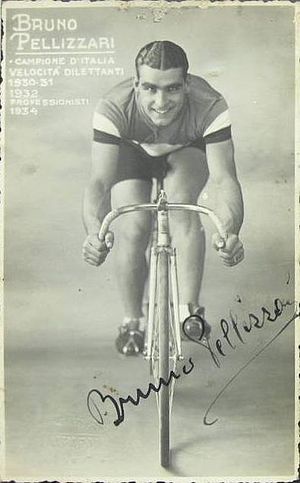
Bruno Pellizzari
Bruno Pellizzari var en italiensk cykelrytter som deltog i de olympiske lege 1932 i Los Angeles.